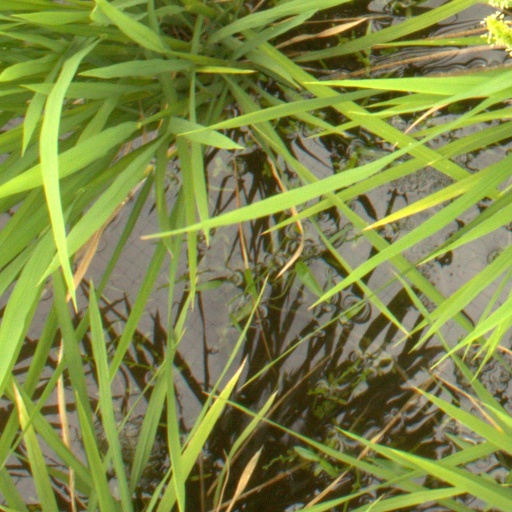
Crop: rice